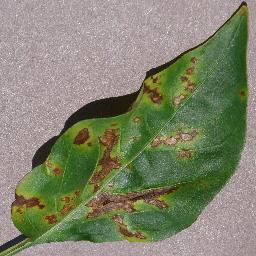
Label: Pepper,_bell___Bacterial_spot